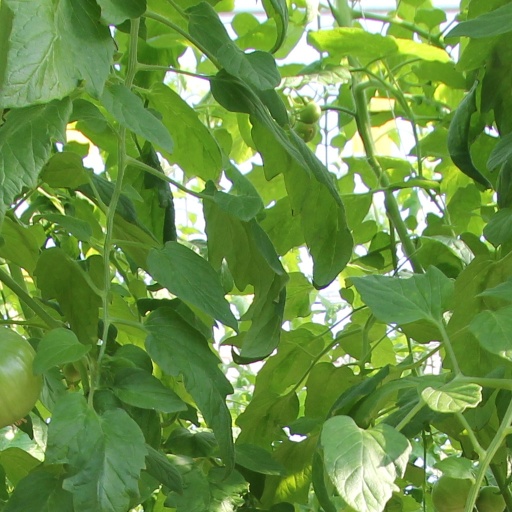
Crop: tomato